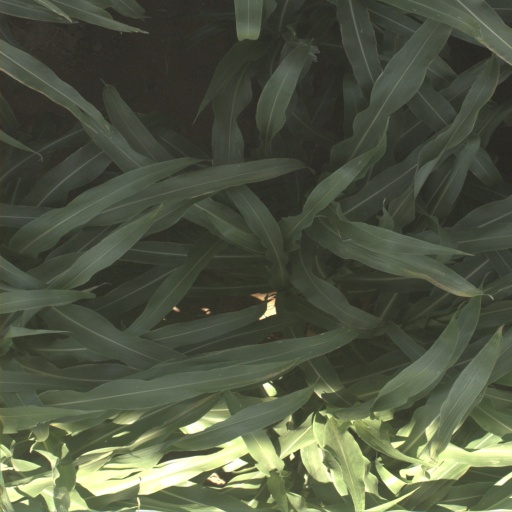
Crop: sorghum